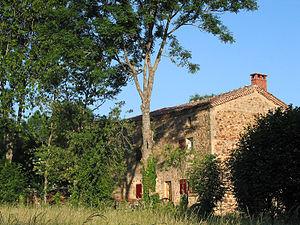
Saint-Genès-la-Tourette (Puy-de-Dôme - France), ancienne ferme.
Saint-Genès-la-Tourette est une commune française, située dans le département du Puy-de-Dôme en région Auvergne-Rhône-Alpes.